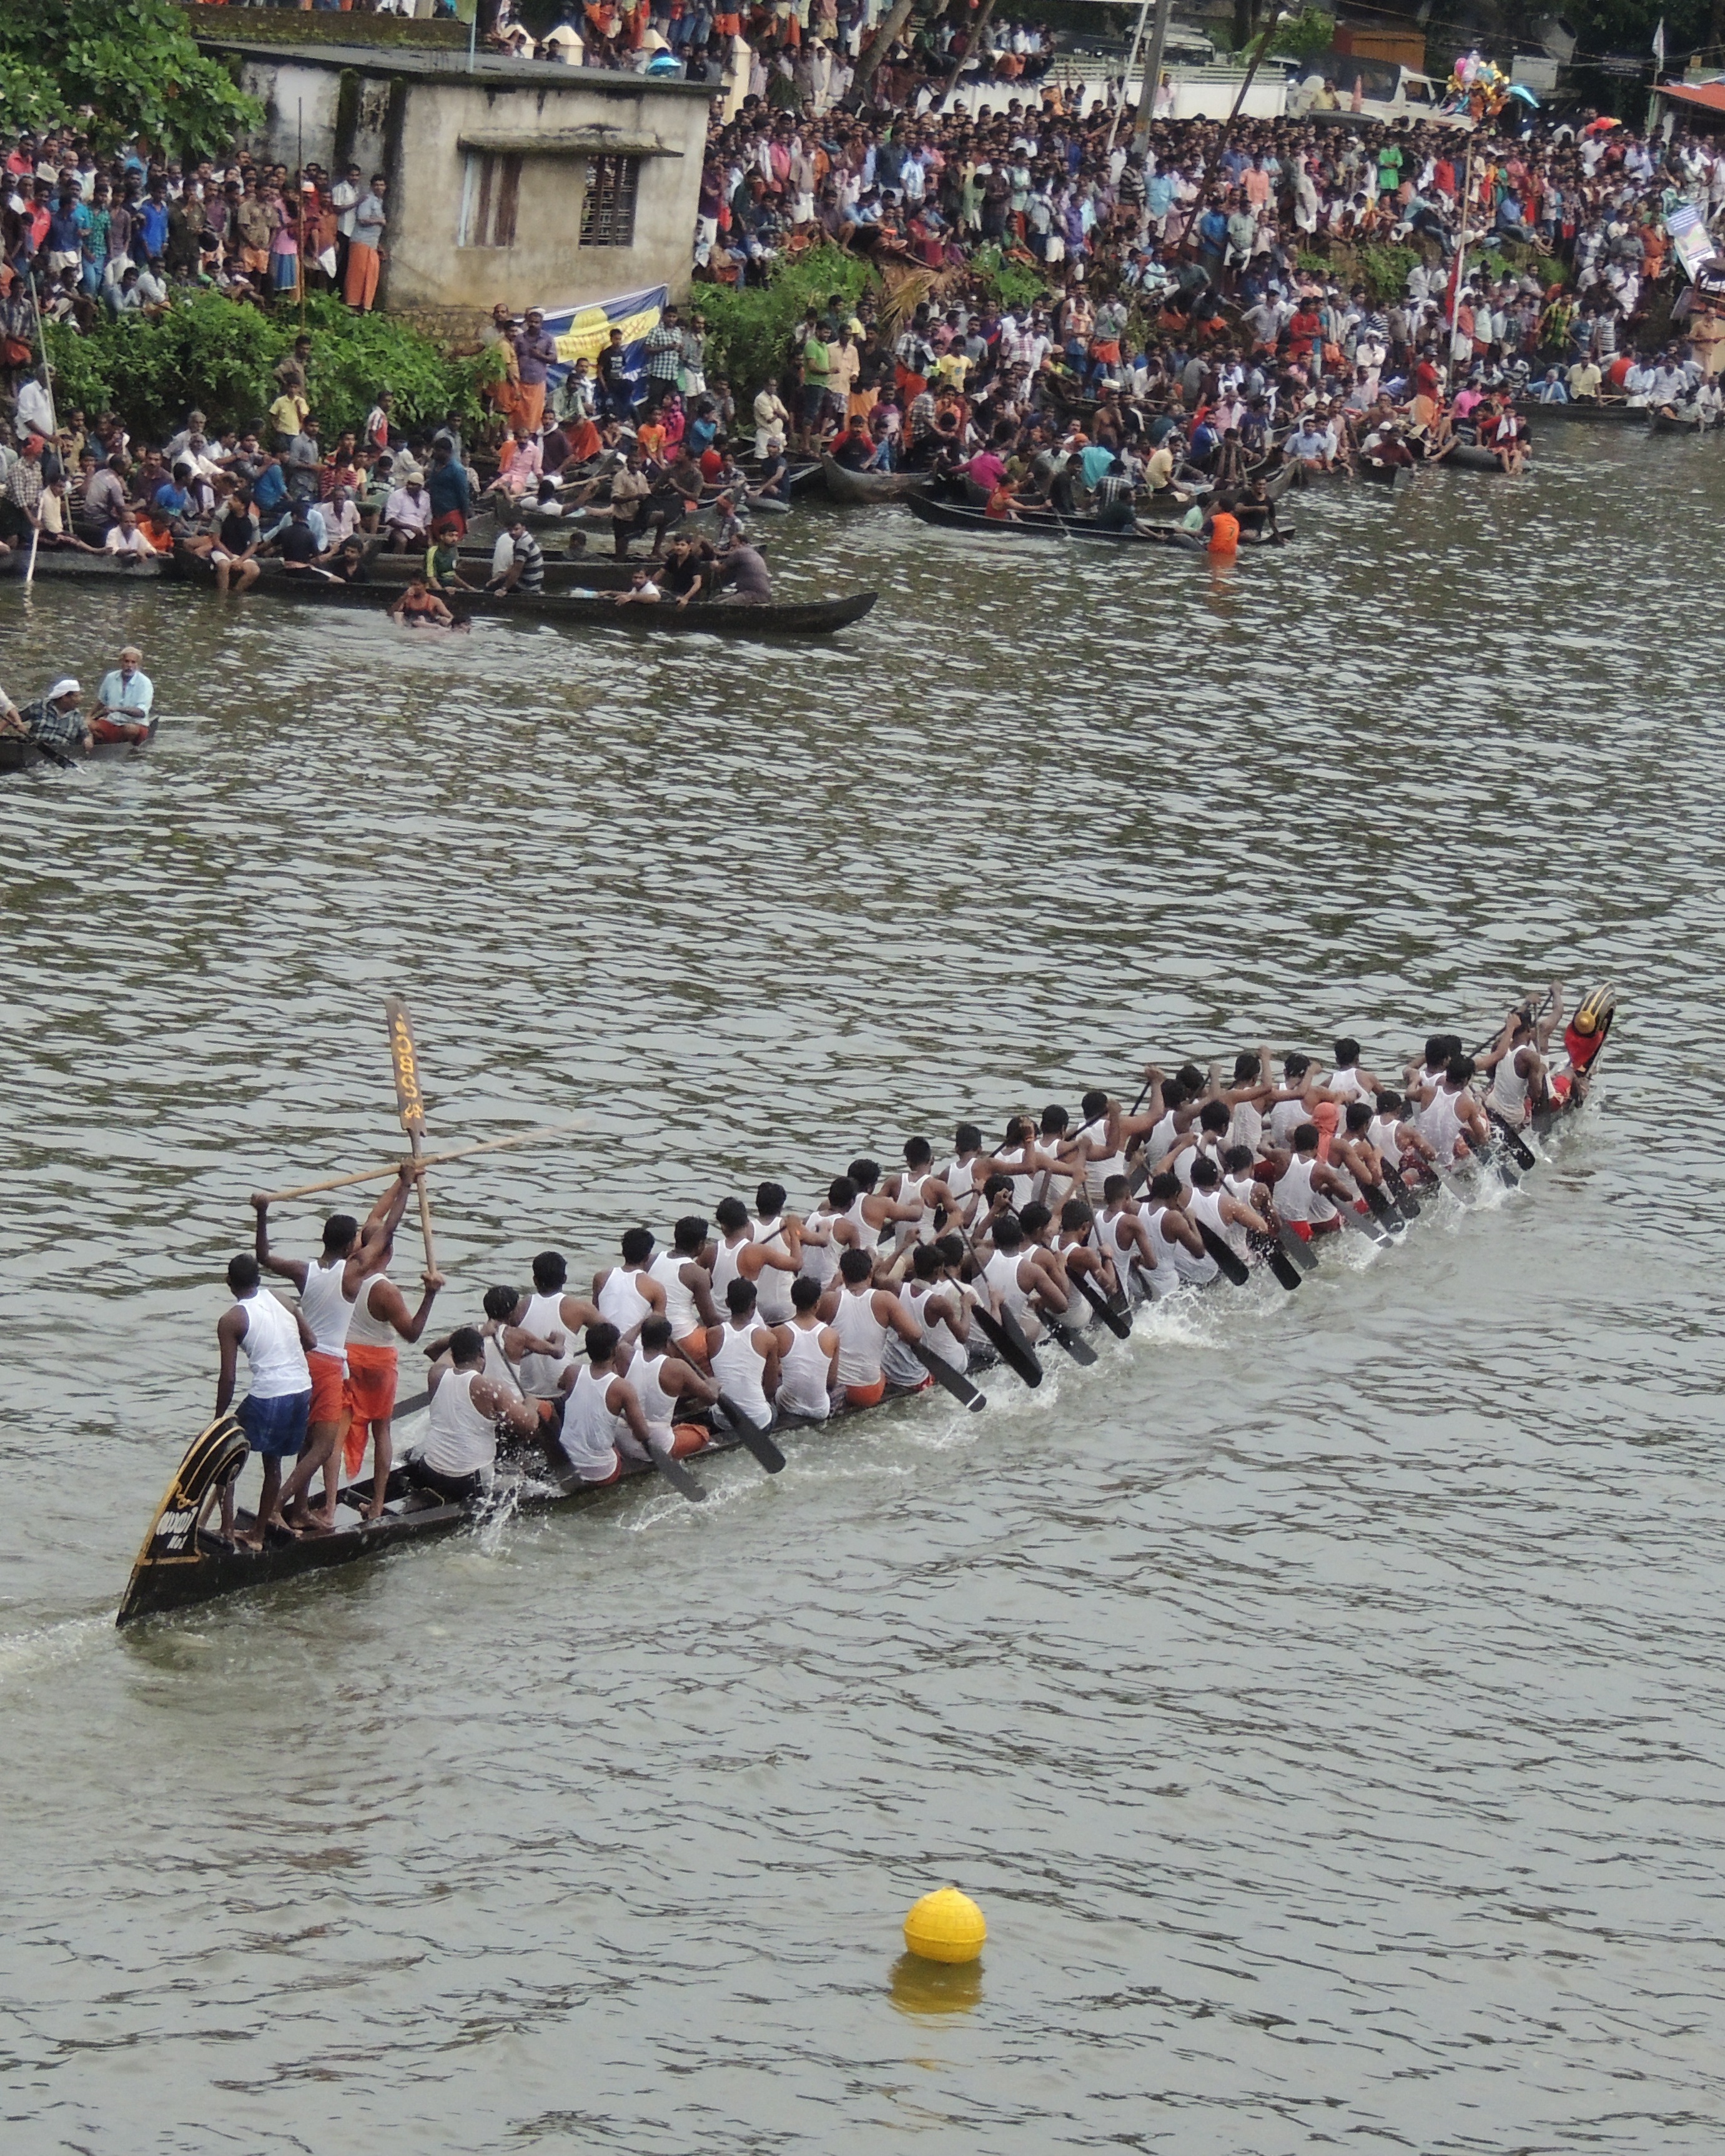
water, sport, boat, river, recreation, paddle, vehicle, speed, race, competition, team, sports, boating, sail, india, watercraft, rowing, water sport, kerala, boat race, outdoor recreation, dragon boat, watercraft rowing